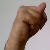
The image shows a hand gesture representing the letter 'N' in Indian Sign Language.